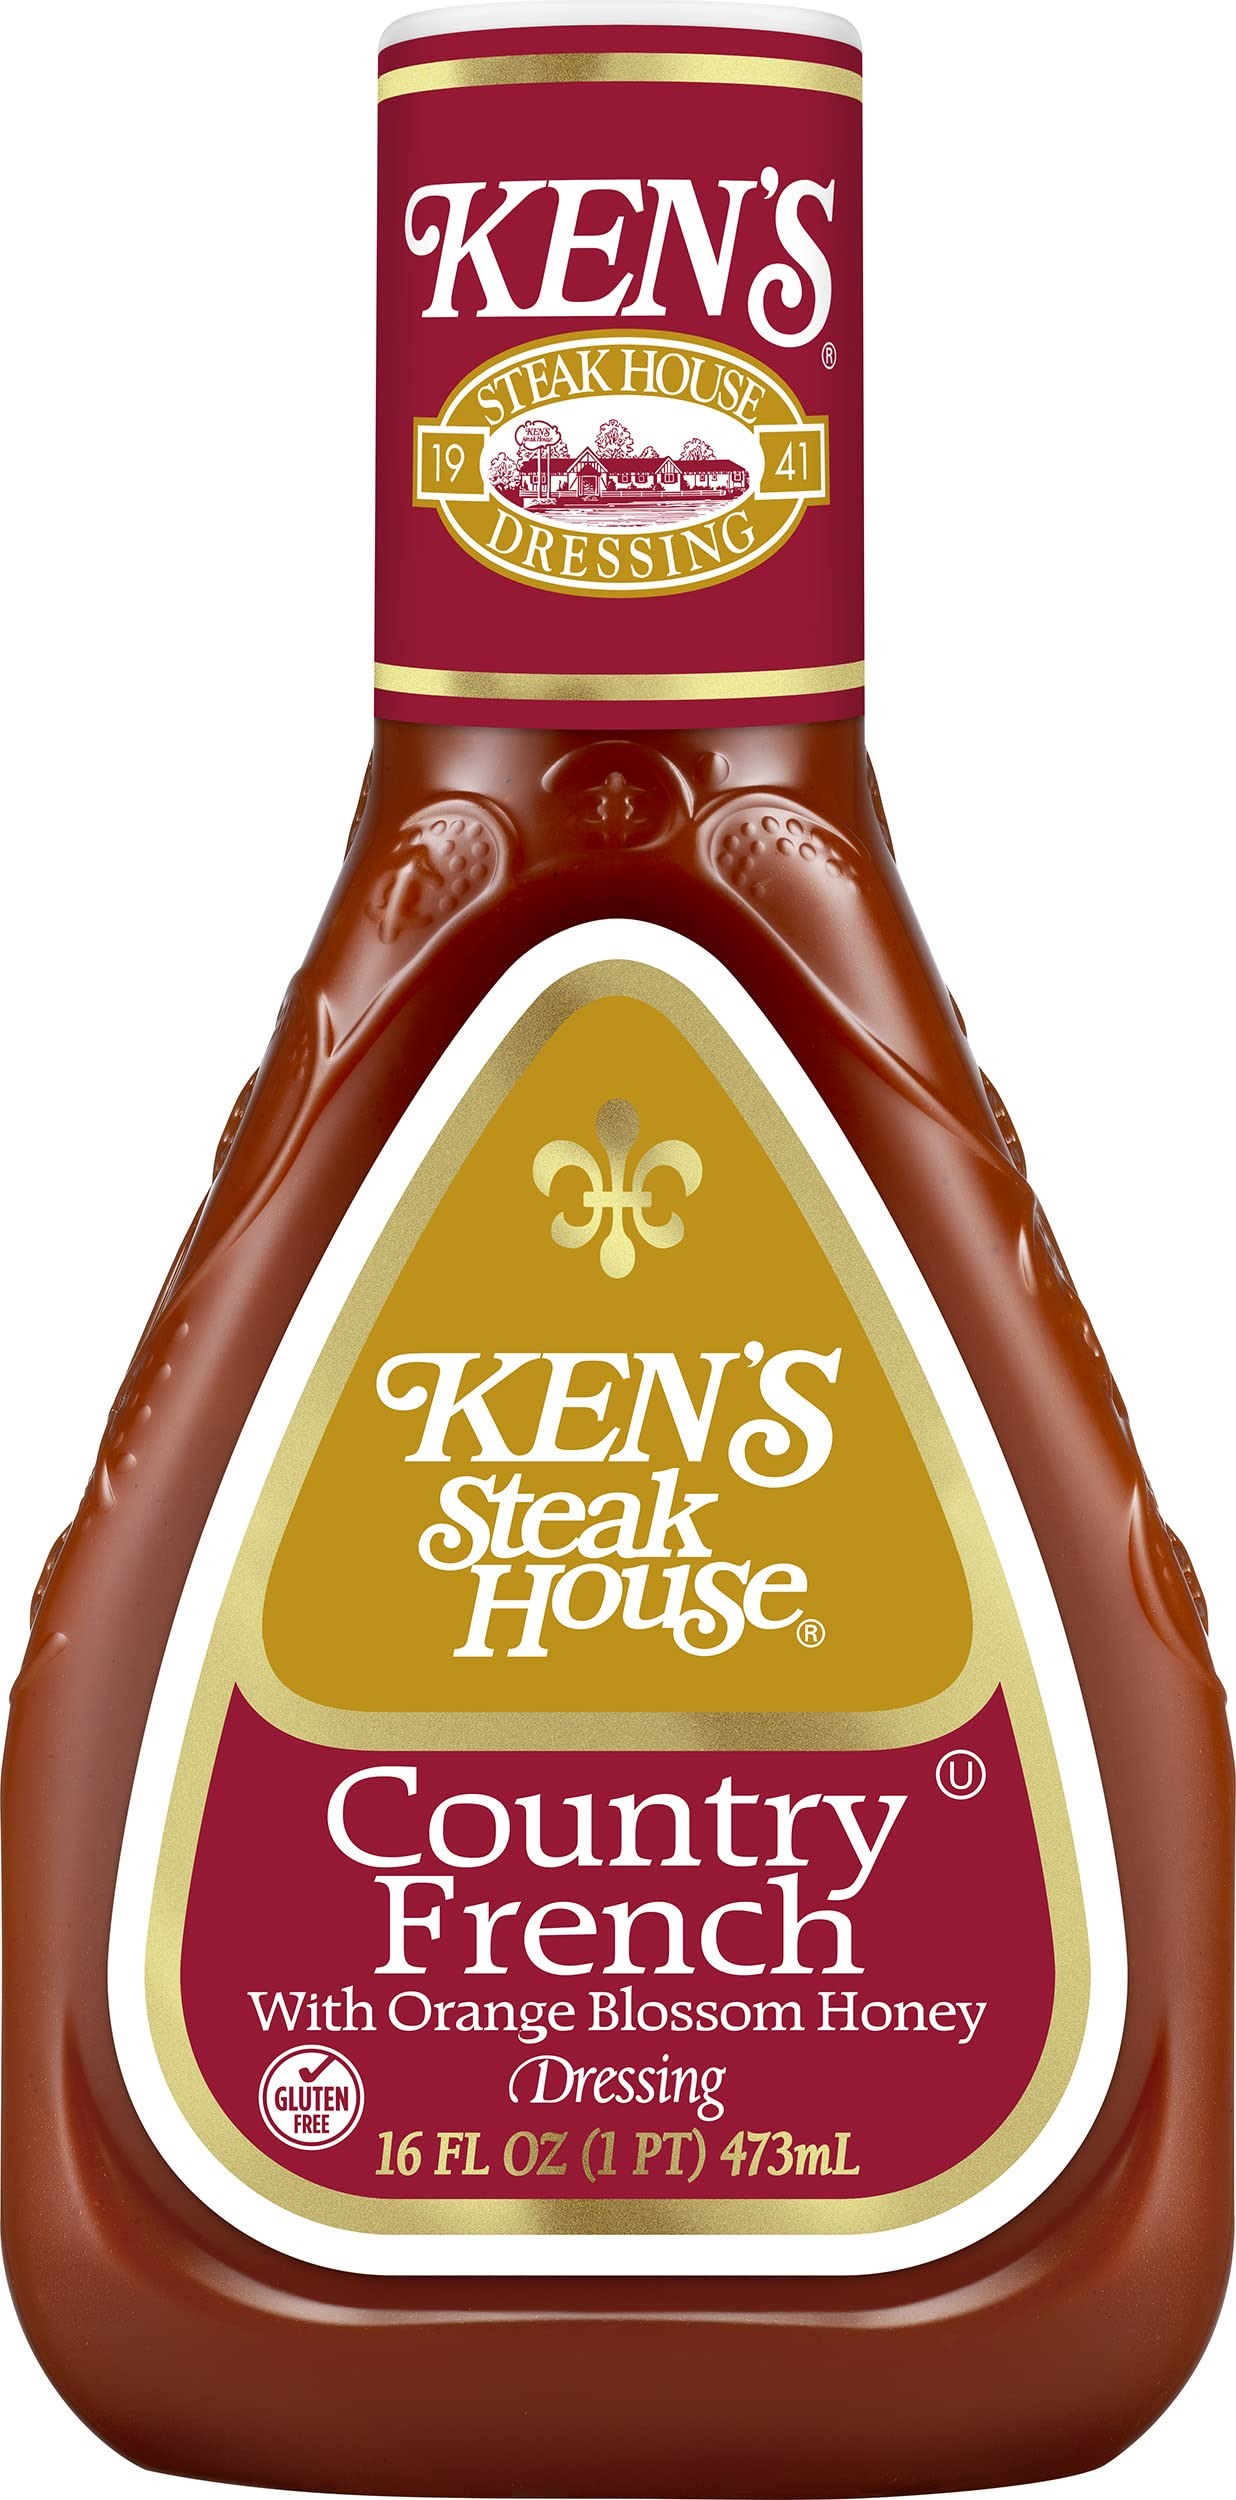
Item Name: Ken's Steak House Wish-BoneDeluxe French Dressing Bottle, 16 oz
Bullet Point 1: French Salad Dressings
Bullet Point 2: Gluten Free
Bullet Point 3: Great for dipping
Value: 16.0
Unit: Ounce

Price: 3.59